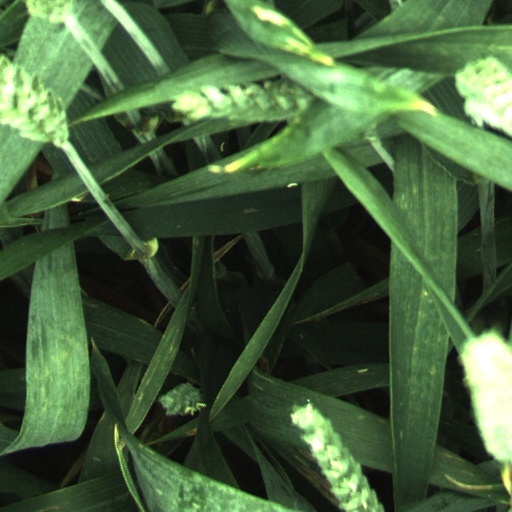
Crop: wheat